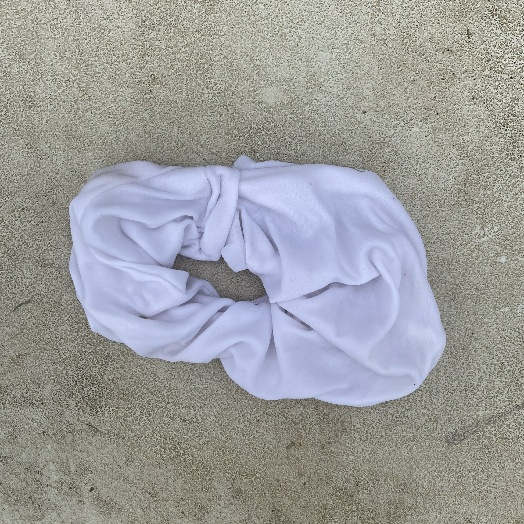
Label: Textile Trash